Tim Lopes (baseball)

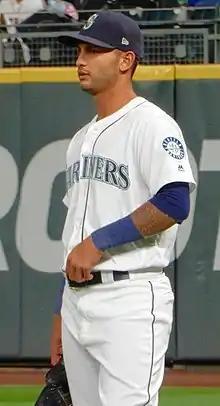
Lopes with the Seattle Mariners in 2019

Timothy Aaron Lopes (born June 24, 1994) is an American former professional baseball infielder. He played in Major League Baseball (MLB) for the Seattle Mariners and Milwaukee Brewers.